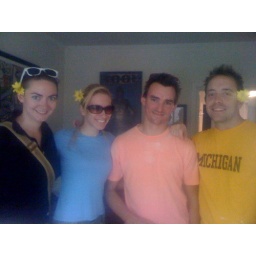
Crashed a house party, cool whipped with flowers in our hair